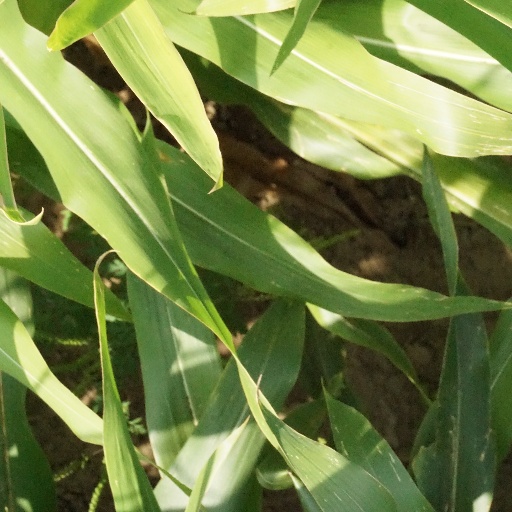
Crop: maize; corn